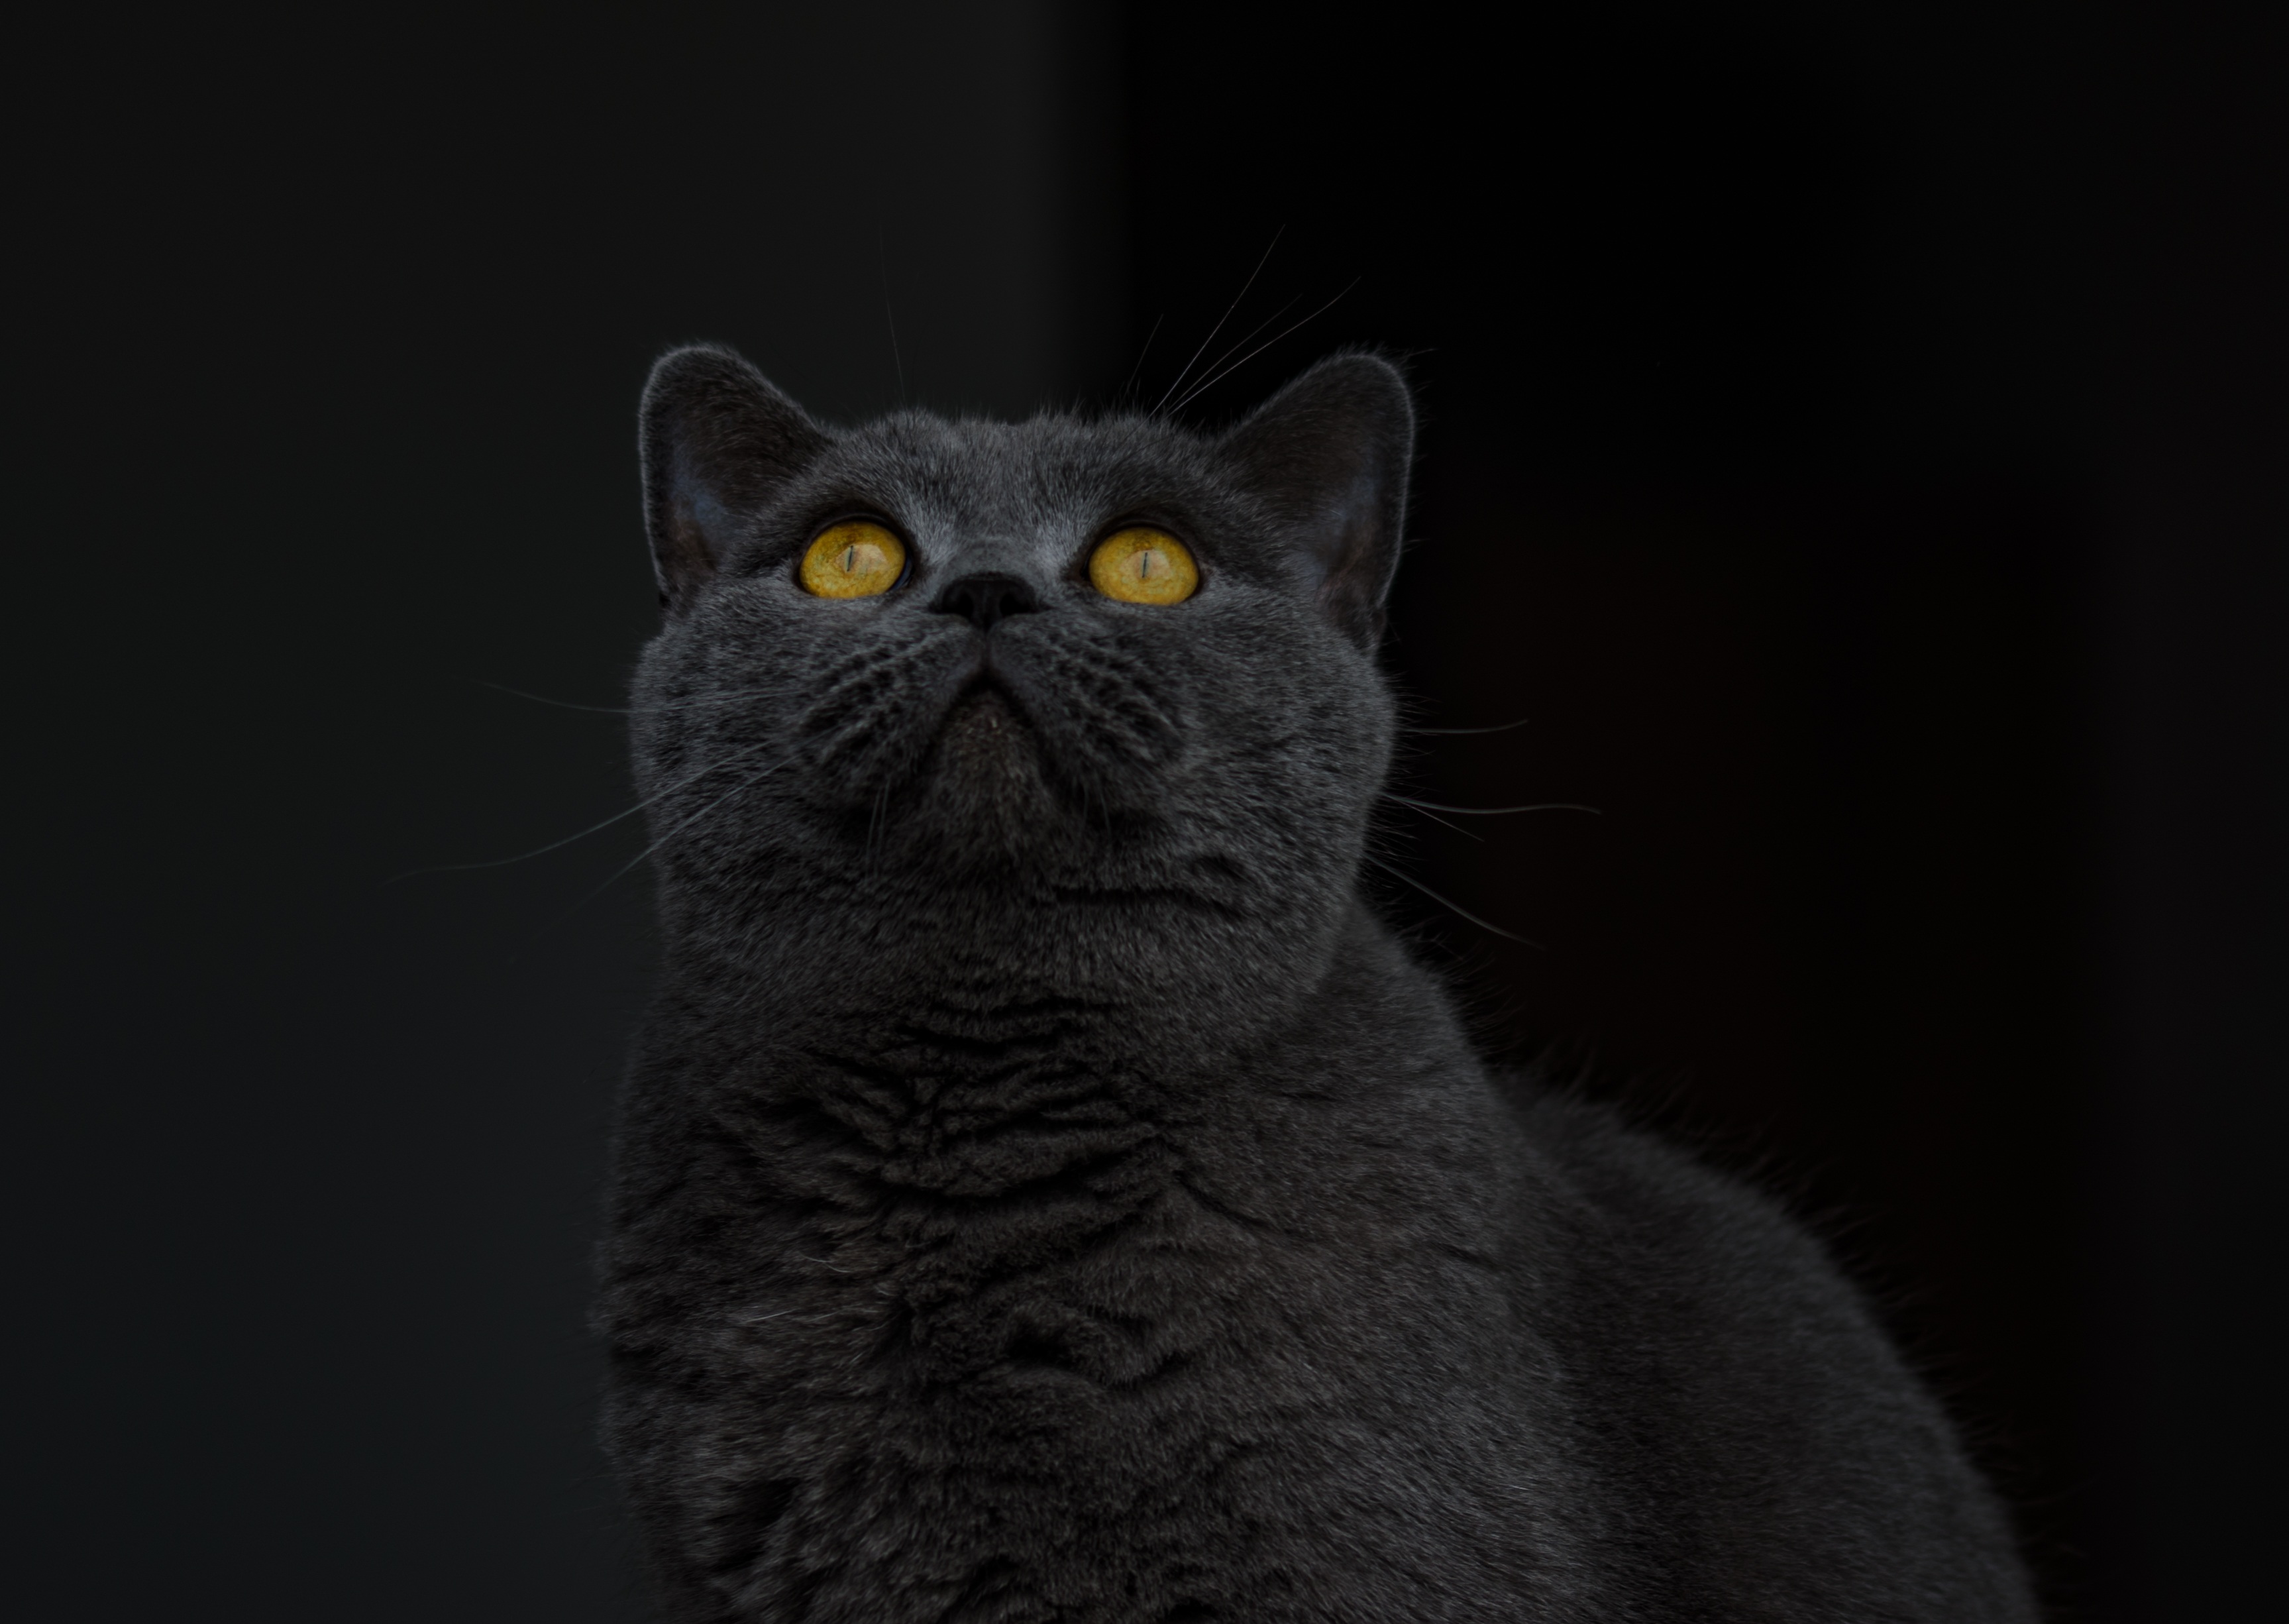
black and white, sweet, animal, cute, pet, fur, portrait, kitten, cat, mammal, black cat, black, close, fauna, face, eyes, whiskers, grey, adidas, furry, head, vertebrate, british, cheeky, short hair, mieze, curious, attention, animal world, domestic cat, wildlife photography, noble, pride, animal portrait, mackerel, cat face, british shorthair, young cat, cat's eyes, cat portrait, chartreux, grey fur, russian blue, korat, small to medium sized cats, cat like mammal, carnivoran, nebelung, domestic short haired cat